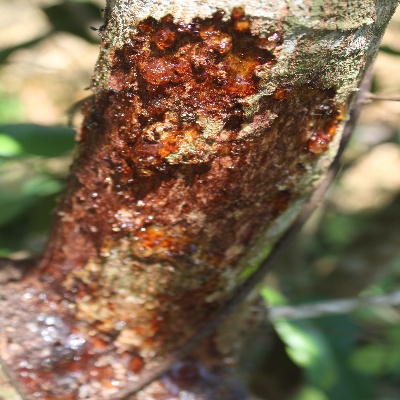
Crop: Cashew
Condition: gumosis